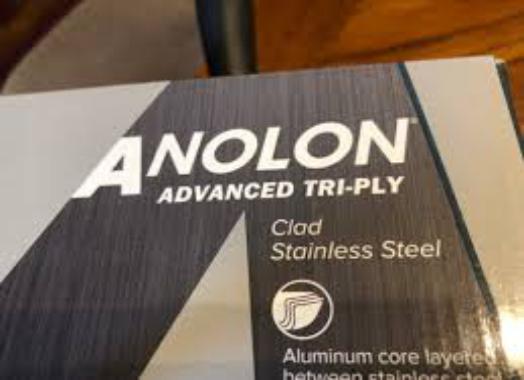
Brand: anolon
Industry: Necessities